Leopold Treitel

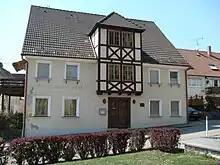
Former Rabbi's office in Laupheim

Following his ordination, Treitel worked as a rabbi in Koschmin in the Prussian province of Posen from 1878 until 1881 when he moved to Briesen in the Prussian province of West Prussia to become rabbi there, a function he fulfilled until 1884. In May 1882, he married Rebecca Brann from Schneidemühl, whose brother Marcus had also been a student at Breslau Jewish Theological Seminary. Together they had three children. In 1884, he became deputy town rabbi ("2. Stadtrabbiner") in Karlsruhe in the Grand Duchy of Baden where he was also employed as teacher for religious education at state schools. He also functioned as director of the Jewish seminary for teacher training which was founded in 1886.